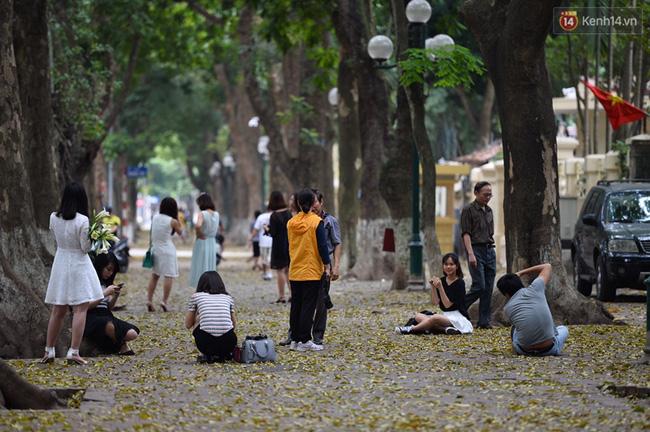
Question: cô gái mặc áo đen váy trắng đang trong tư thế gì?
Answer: cô ấy đang trong tư thế ngồi